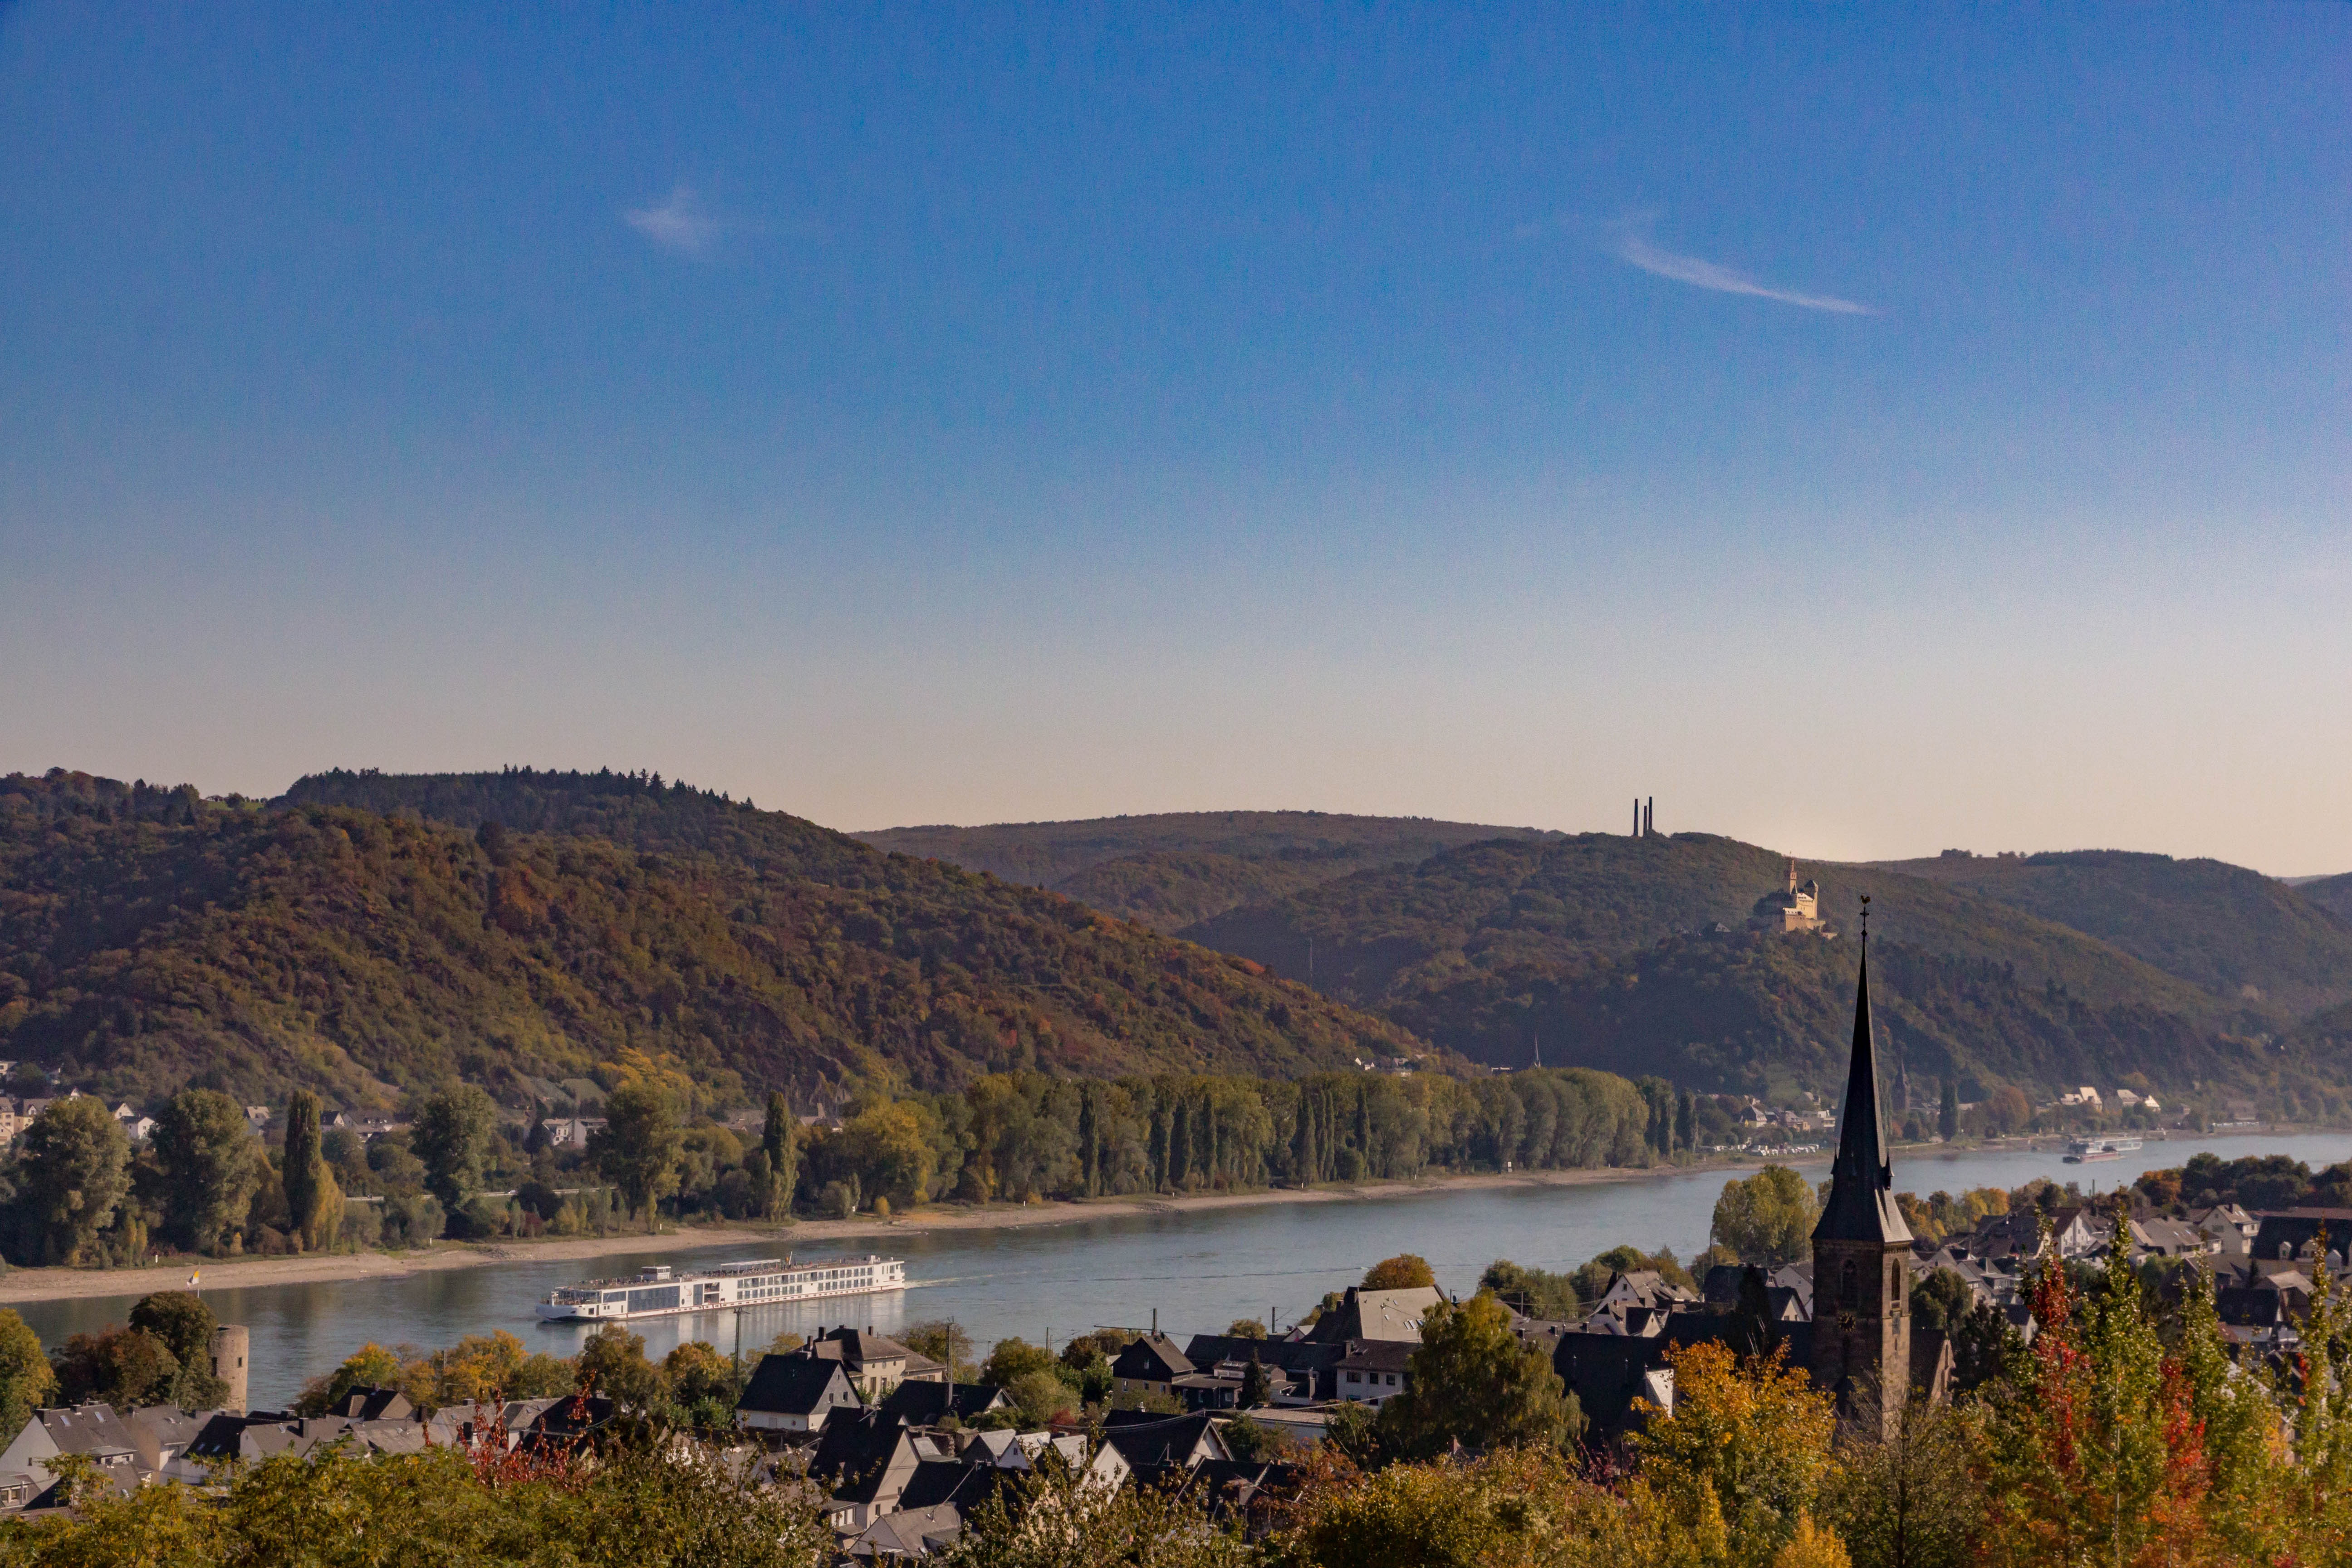
landscape, sea, coast, mountain, wine, morning, hill, lake, river, panorama, dusk, evening, reflection, autumn, reservoir, body of water, germany, october, loch, sachsen, landform, middle rhine, mountainous landforms